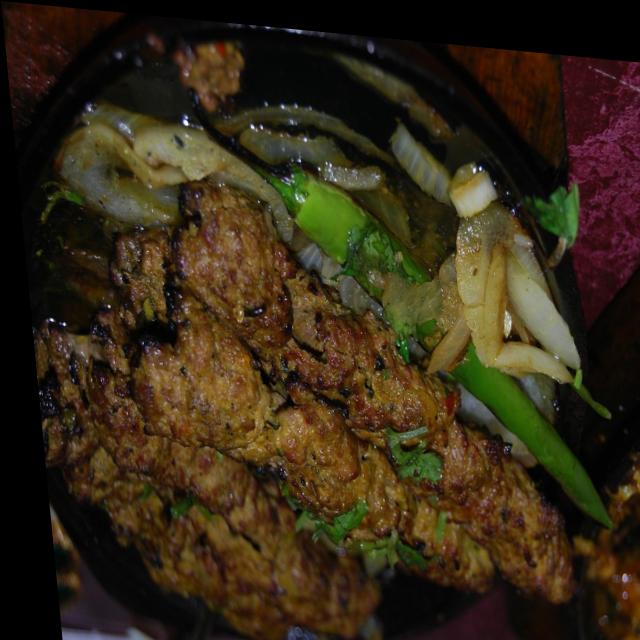
Dish: kebab